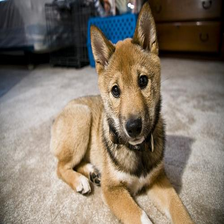
Species: dog
Breed: shiba inu